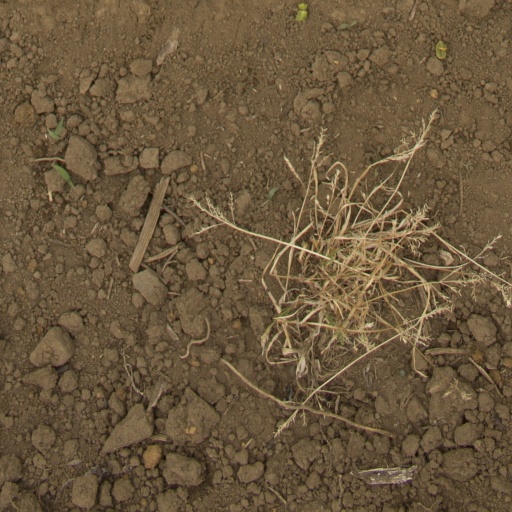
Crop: Jerusalem artichoke